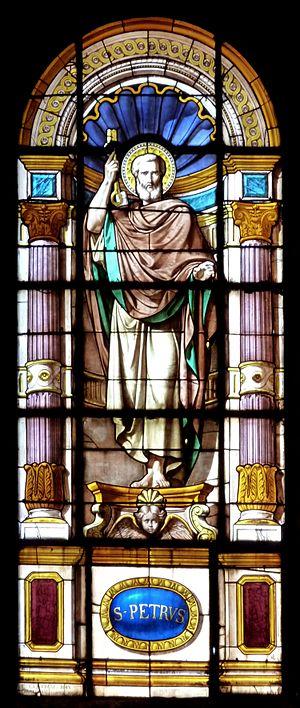
Claudius Lavergne né le 10 décembre 1815 à Lyon et mort le 31 décembre 1887 à Paris est un peintre et critique d'art français.